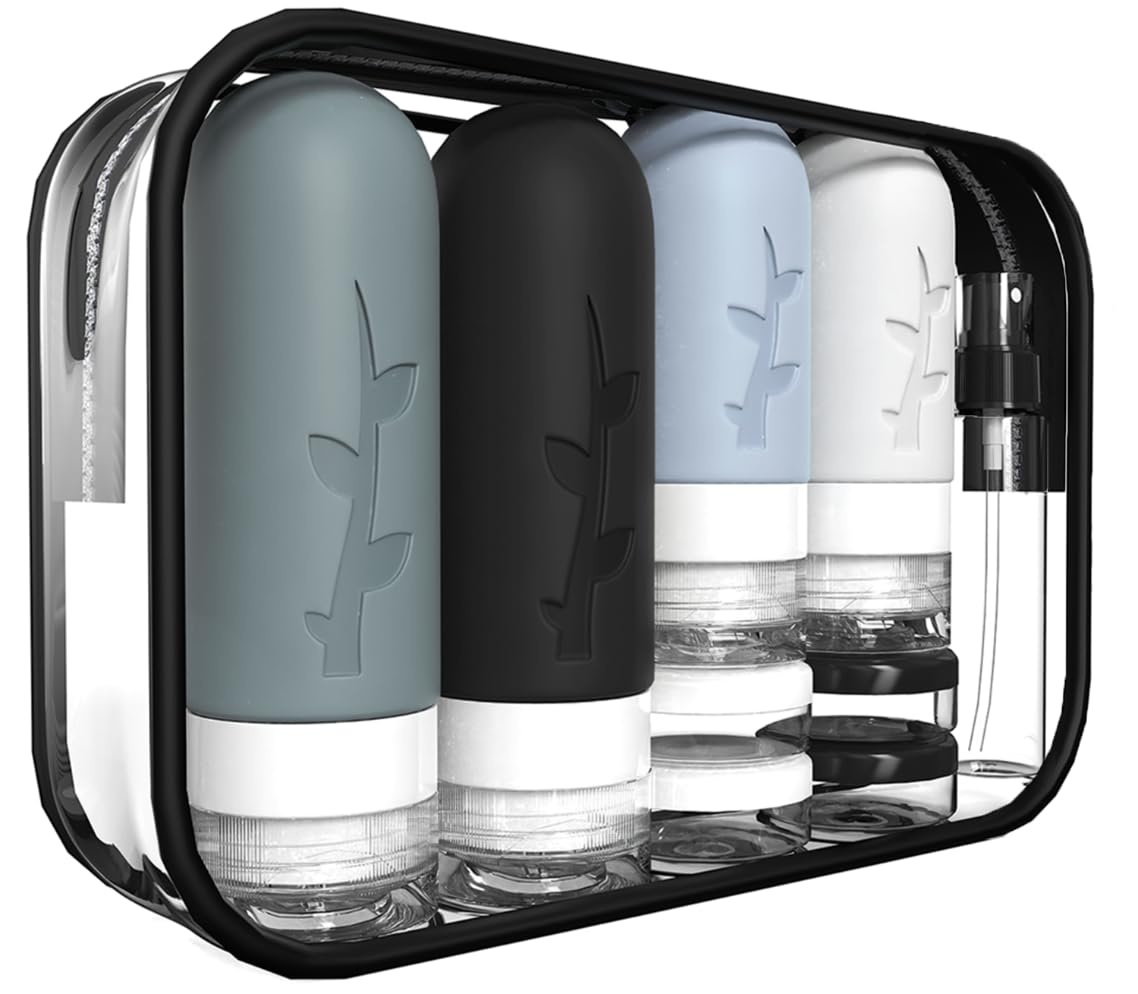
18pack Travel Bottles for Toiletries,TSA Approved Silicone Travel Containers for Toiletries,Leak Proof Refillable Liqus Shampoo And Conditioner travel Essentials toiletry Bottles
Travel Accessories and travel must have: Our 18 pack reusable travel bottles set with 1 toiletry bag , 2 pcs silicone bottles (3 oz/90 ml), 2 pcs silicone bottles (2 oz/60 ml), 2 pcs spray bottles , 4 pcs cream jars, 1 pcs funnels, labels, brush and 4 pcs spatula! Different accessories for your different needs. Tsa Approved Leak Proof Travel Toiletries Bottles: The silicone bottles are designed with 3-layer leak-proof with a sturdy flip-top lid to protect your bottle from spills, leaks or drips during transport, prevent your expensive cosmetics from leaking during travel, with our unique leak-proof design Safety PREMIUM SILICONE MATERIAL: This travel size containers are made of high-quality non-toxic BPA-free PET and silicon material, TSA approved, safe, odorless, refillable and reusable lotion bottle Wide Application: Travel size containers set is used to hold lotion, shampoo, cream, cosmetics and other skin care products perfect containers, products are suitable for travel, camping, or other outdoor activities Satisfaction Guaranteed: Customer satisfaction has always been our pursuit, if for any reason you aren't happy with our refillable travel bottles, simply email us and we will do everything to make you satisfied with your purchase, our expert team always stands by your side
Brand: Tocelffe
Category: Luggage & Bags > Luggage Accessories > Travel Bottles & Containers